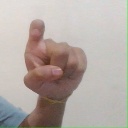
अक्षर: इ